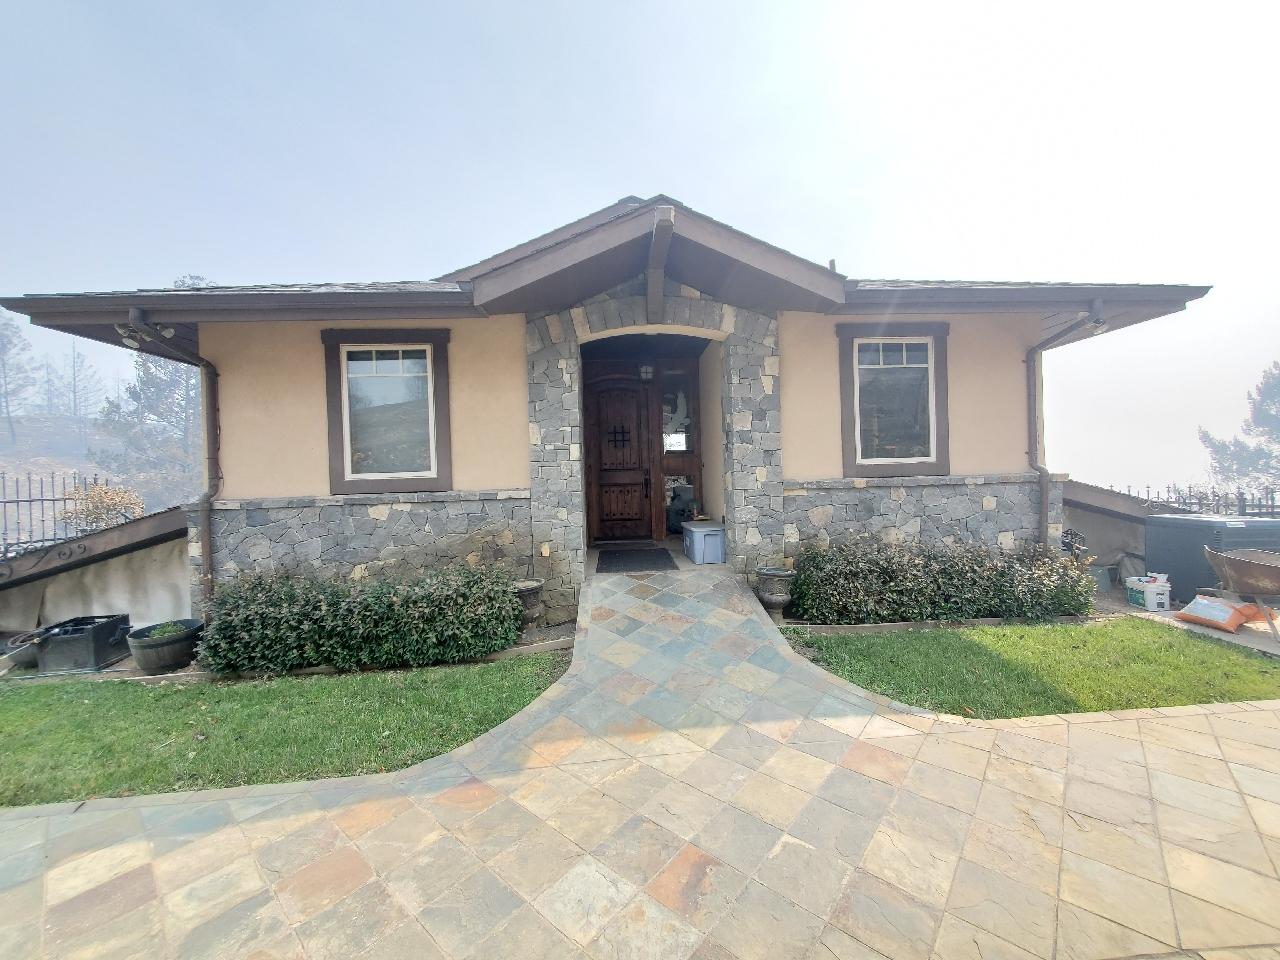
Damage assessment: no_damage